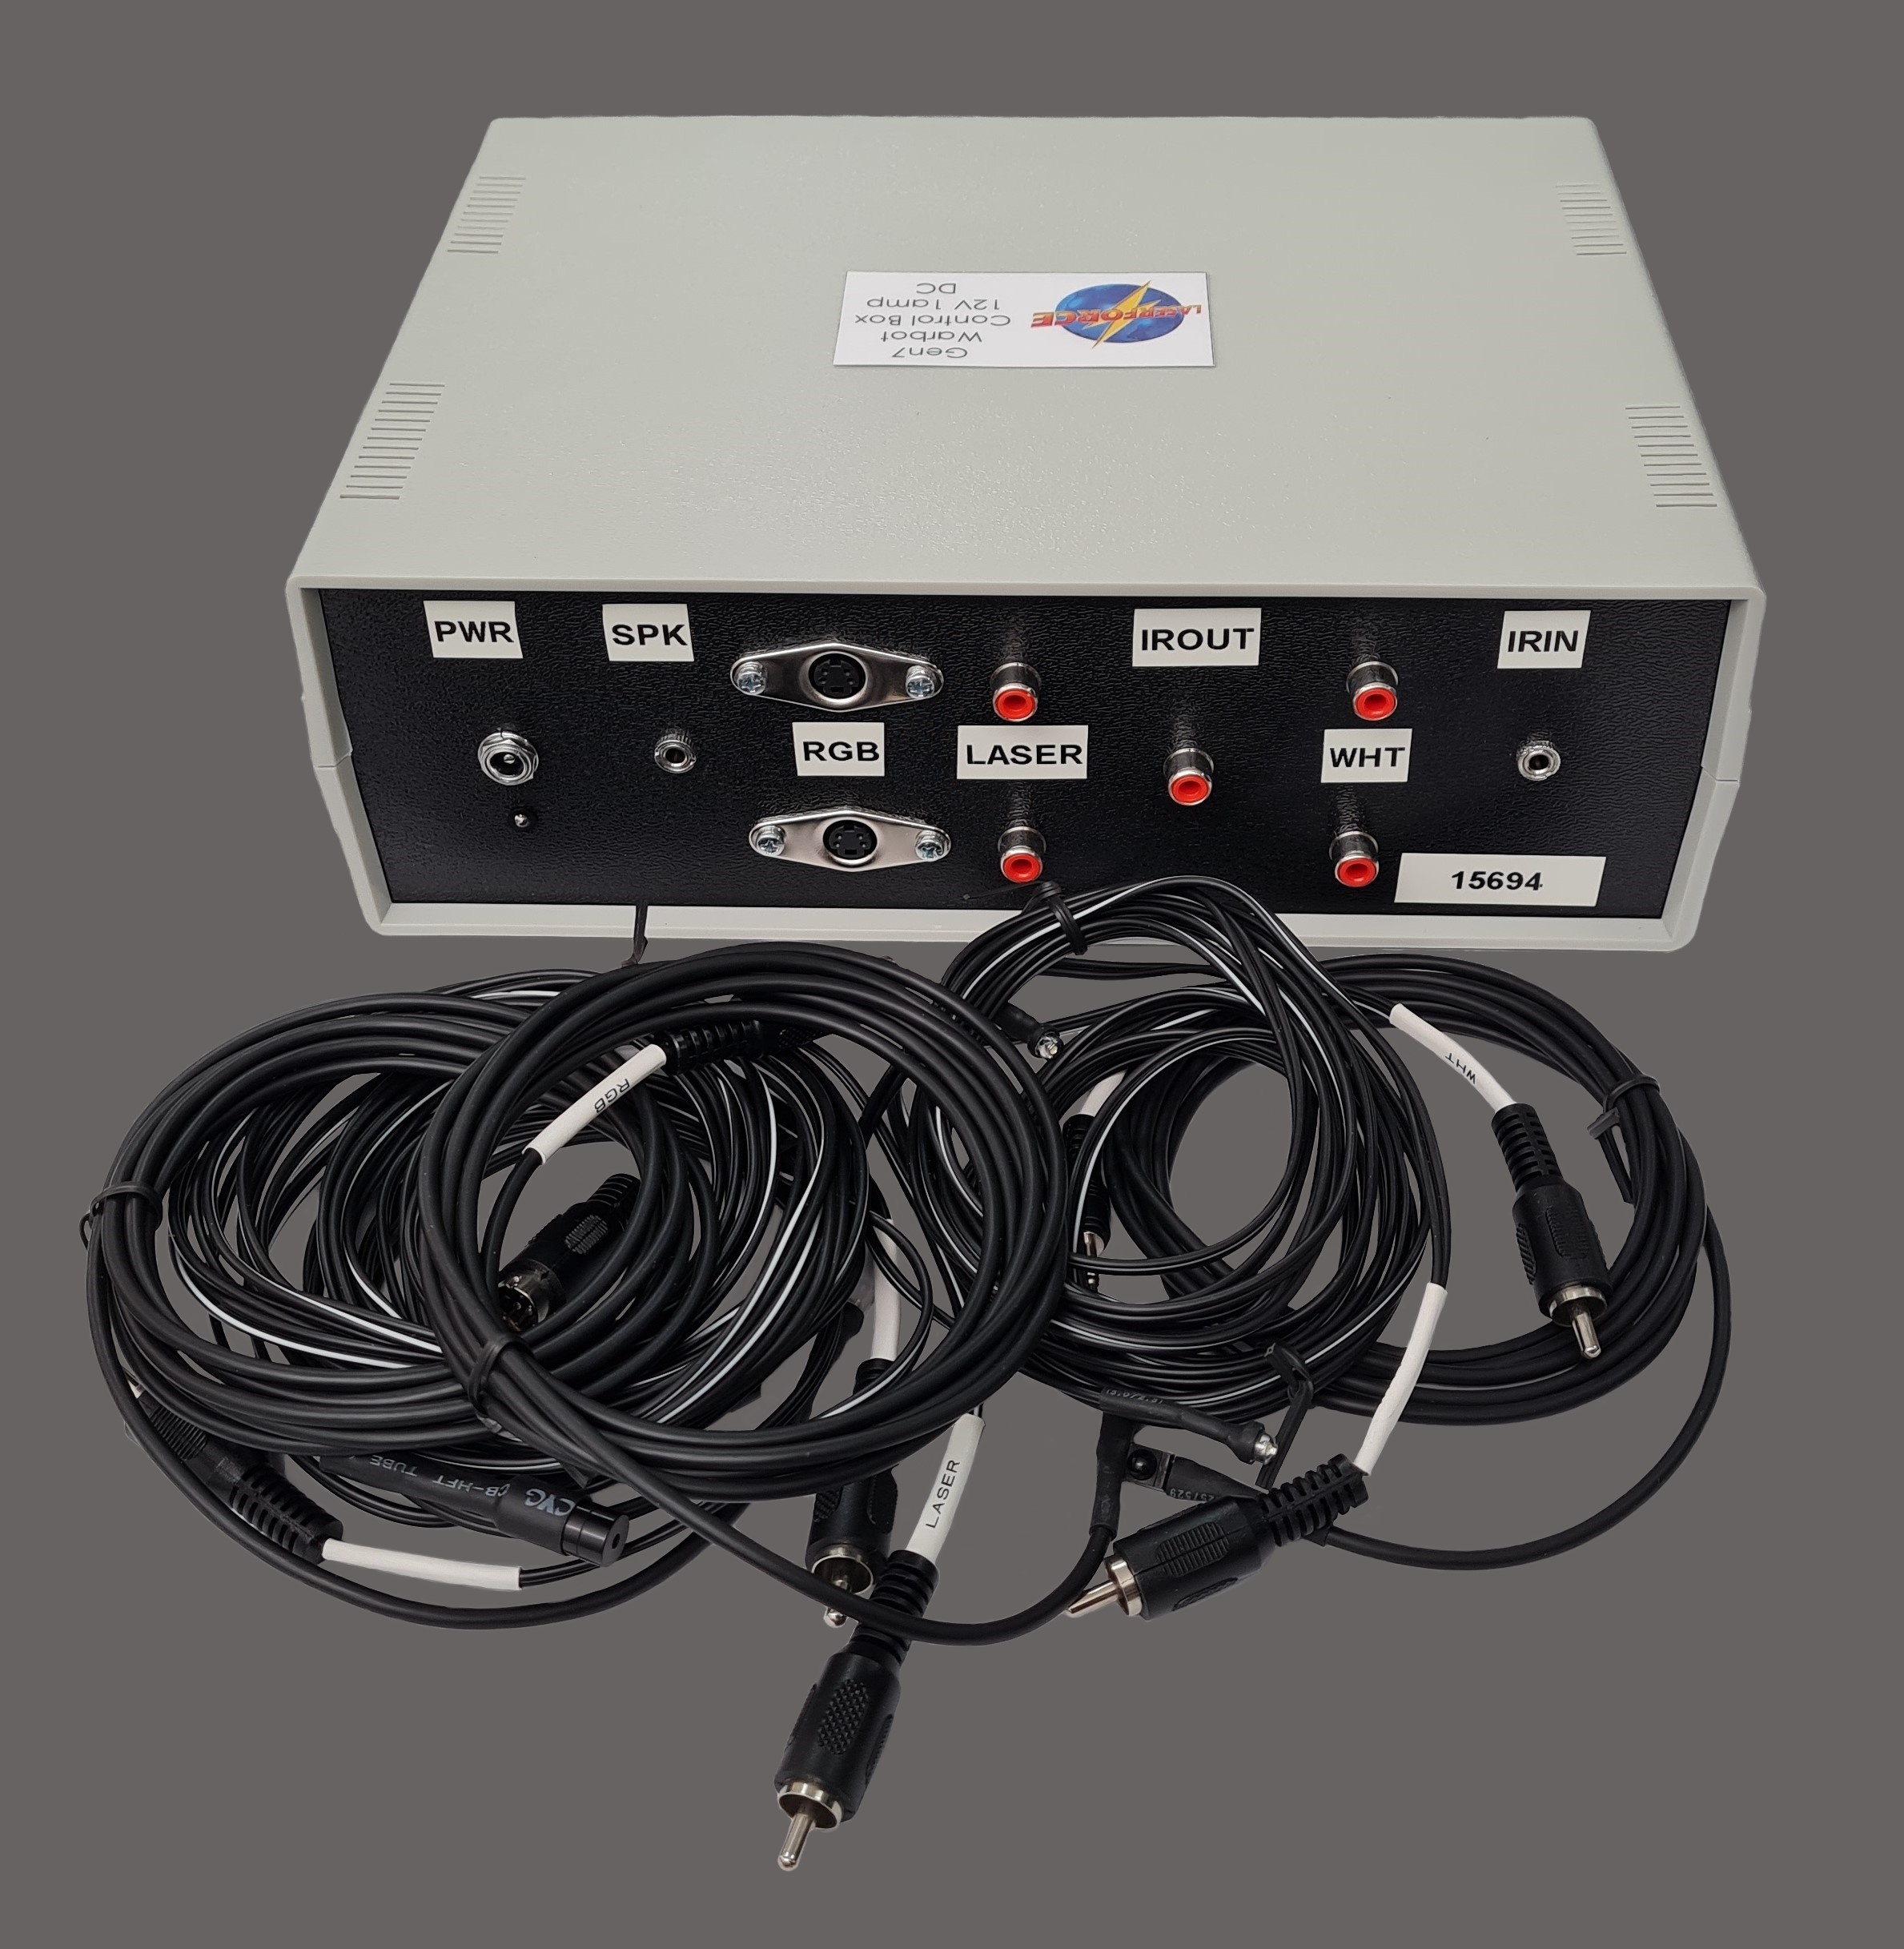
Gen7 Warbot
Brand: LFI
Product code: P7043
Category: Arts & Entertainment > Party & Celebration > Special Effects > Special Effects Controllers > Sound-Activated Controllers